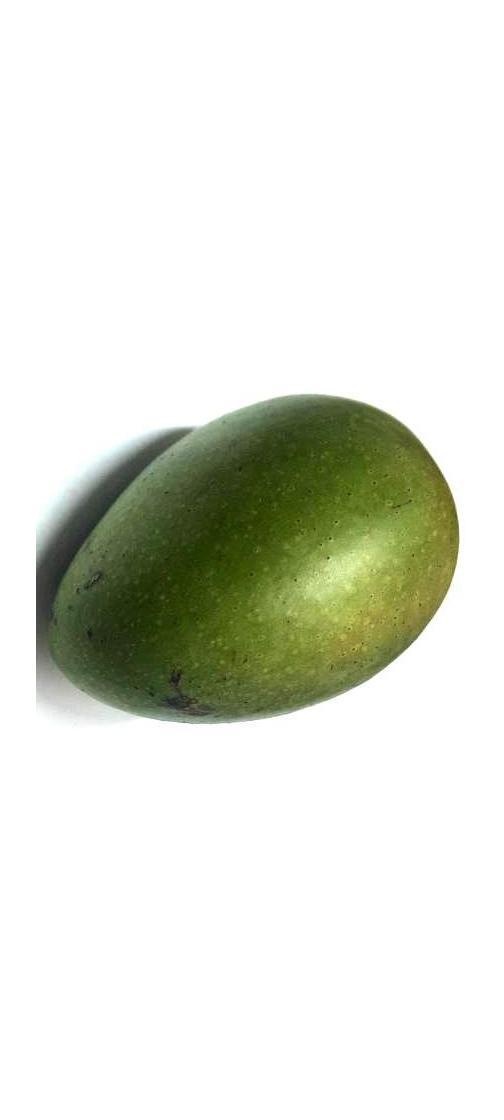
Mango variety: Ashshina Zhinuk